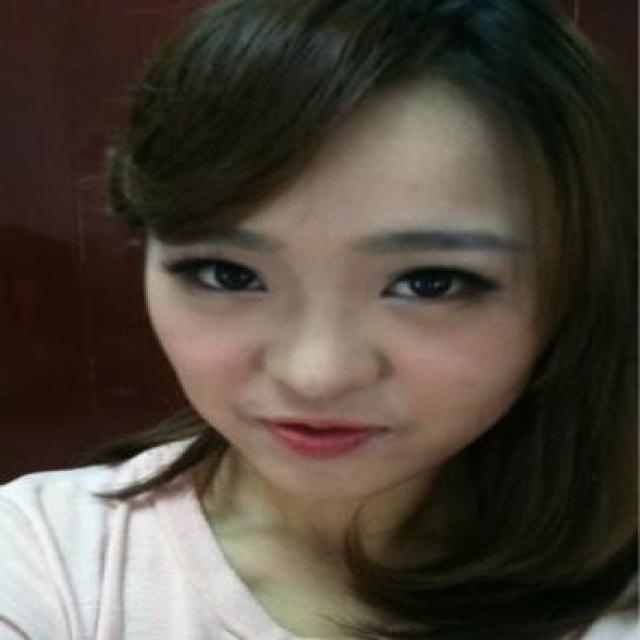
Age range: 21-44